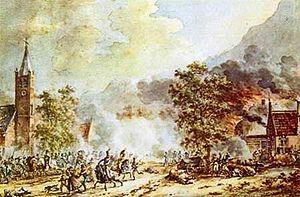
L'invasion anglo-russe de la Hollande est une campagne militaire de la Deuxième Coalition qui s'est déroulée du 27 août au 19 novembre 1799, et qui fut marquée par l'invasion de la région de Hollande par une coalition composée de forces britanniques et russes. La campagne avait pour double objectif de neutraliser la flotte batave et de favoriser un soulèvement des partisans de l'ancien stathouder Guillaume V contre le gouvernement batave, favorable aux Français. Une coalition entre des armées française et batave de puissance équivalente s'opposa à cette invasion.
La bataille de Castricum eut lieu le 6 octobre 1799, au cours de l'invasion anglo-russe opposant les armées franco-bataves aux armées anglaises et russes de la Deuxième Coalition.